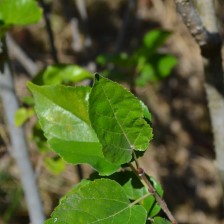
Variety: Kamphaengsaeng42